Spider-Slayer

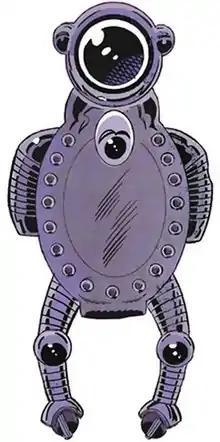
The first Spider-Slayer. Art by Steve Ditko

The Spider-Slayers are a series of fictional robots appearing in American comic books published by Marvel Comics. Created by Spencer Smythe, they were designed specifically to hunt down, capture, or kill Spider-Man. A new generation of Spider-Slayers was later created by Spencer's son, Alistair.